John Marshall Gamble

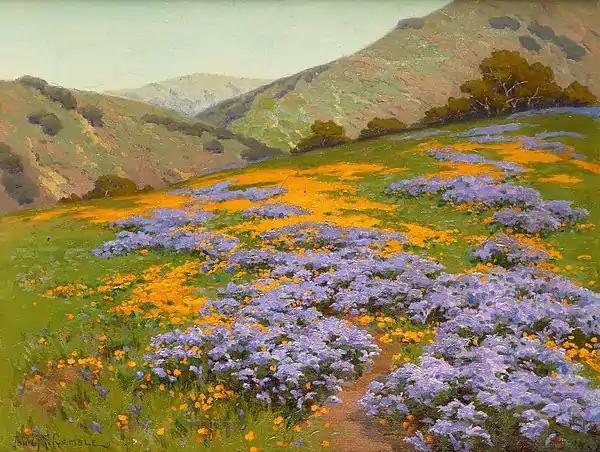
"Wild Heliotrope and Poppies, San Francisco", between 1893 and 1906, Birmingham Museum of Art

John Marshall Gamble was born in New Jersey in 1863, moved to New Zealand with his family in his early years, and then to San Francisco in 1883. He was the grandson of US Marines Lieutenant Colonel John Marshall Gamble.